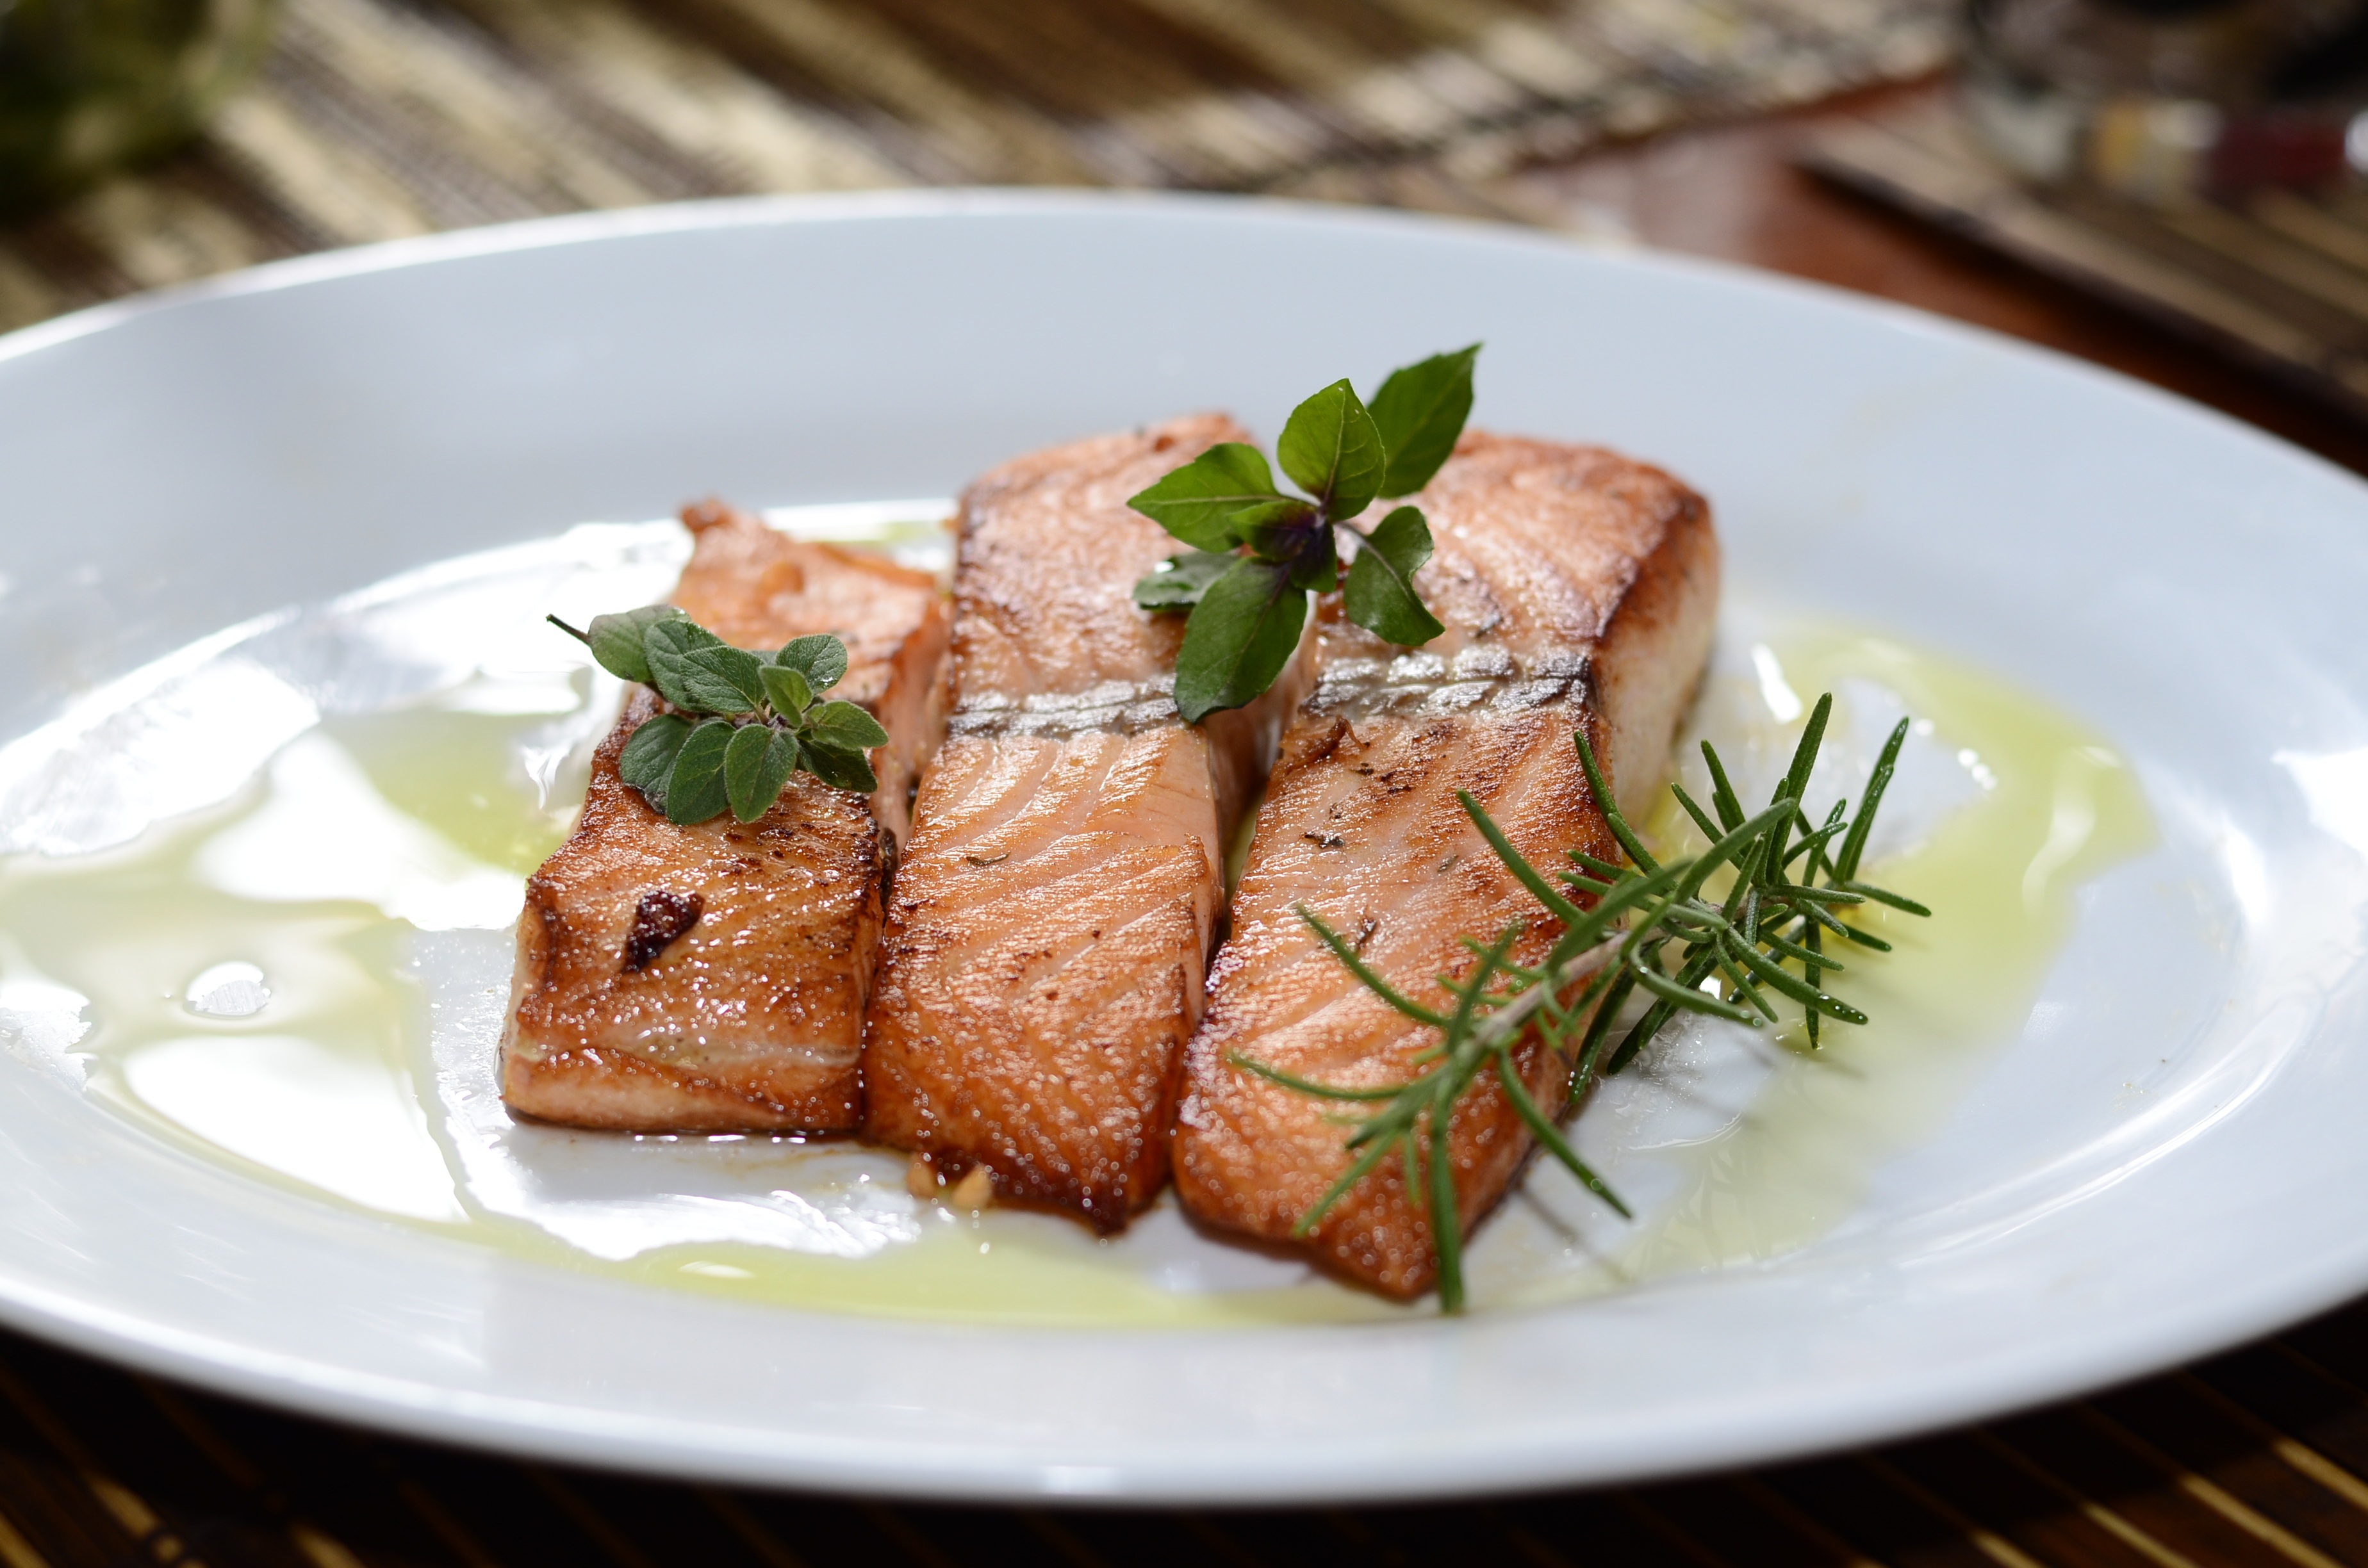
dish, meal, food, produce, fish, meat, lunch, cuisine, steak, salmon